BA CityFlyer

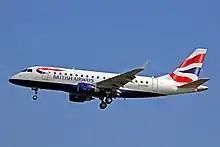
A former BA Cityflyer Embraer E170, phased-out in 2021

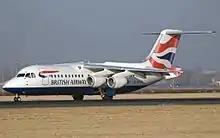
The BA Cityflyer Avro RJ100 involved in the February 2009 incident

, BA Cityflyer operates an all-Embraer fleet composed of the following aircraft: